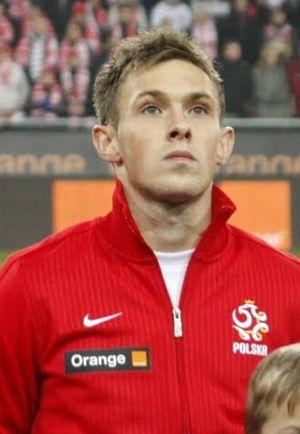
Maciej Rybus, né le 19 août 1989 à Łowicz, est un footballeur professionnel polonais évoluant au Lokomotiv Moscou. Il occupe les postes de milieu de terrain et d'arrière latéral gauche.